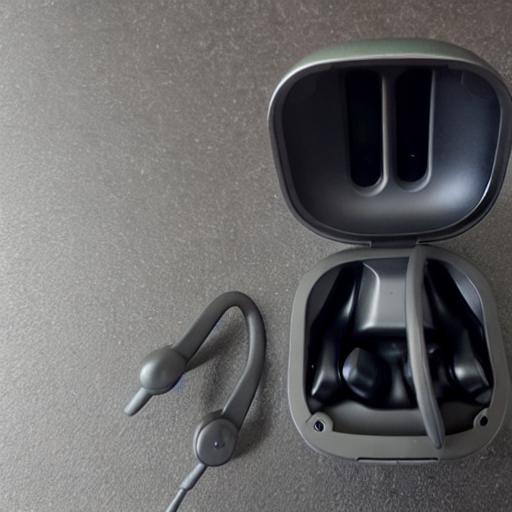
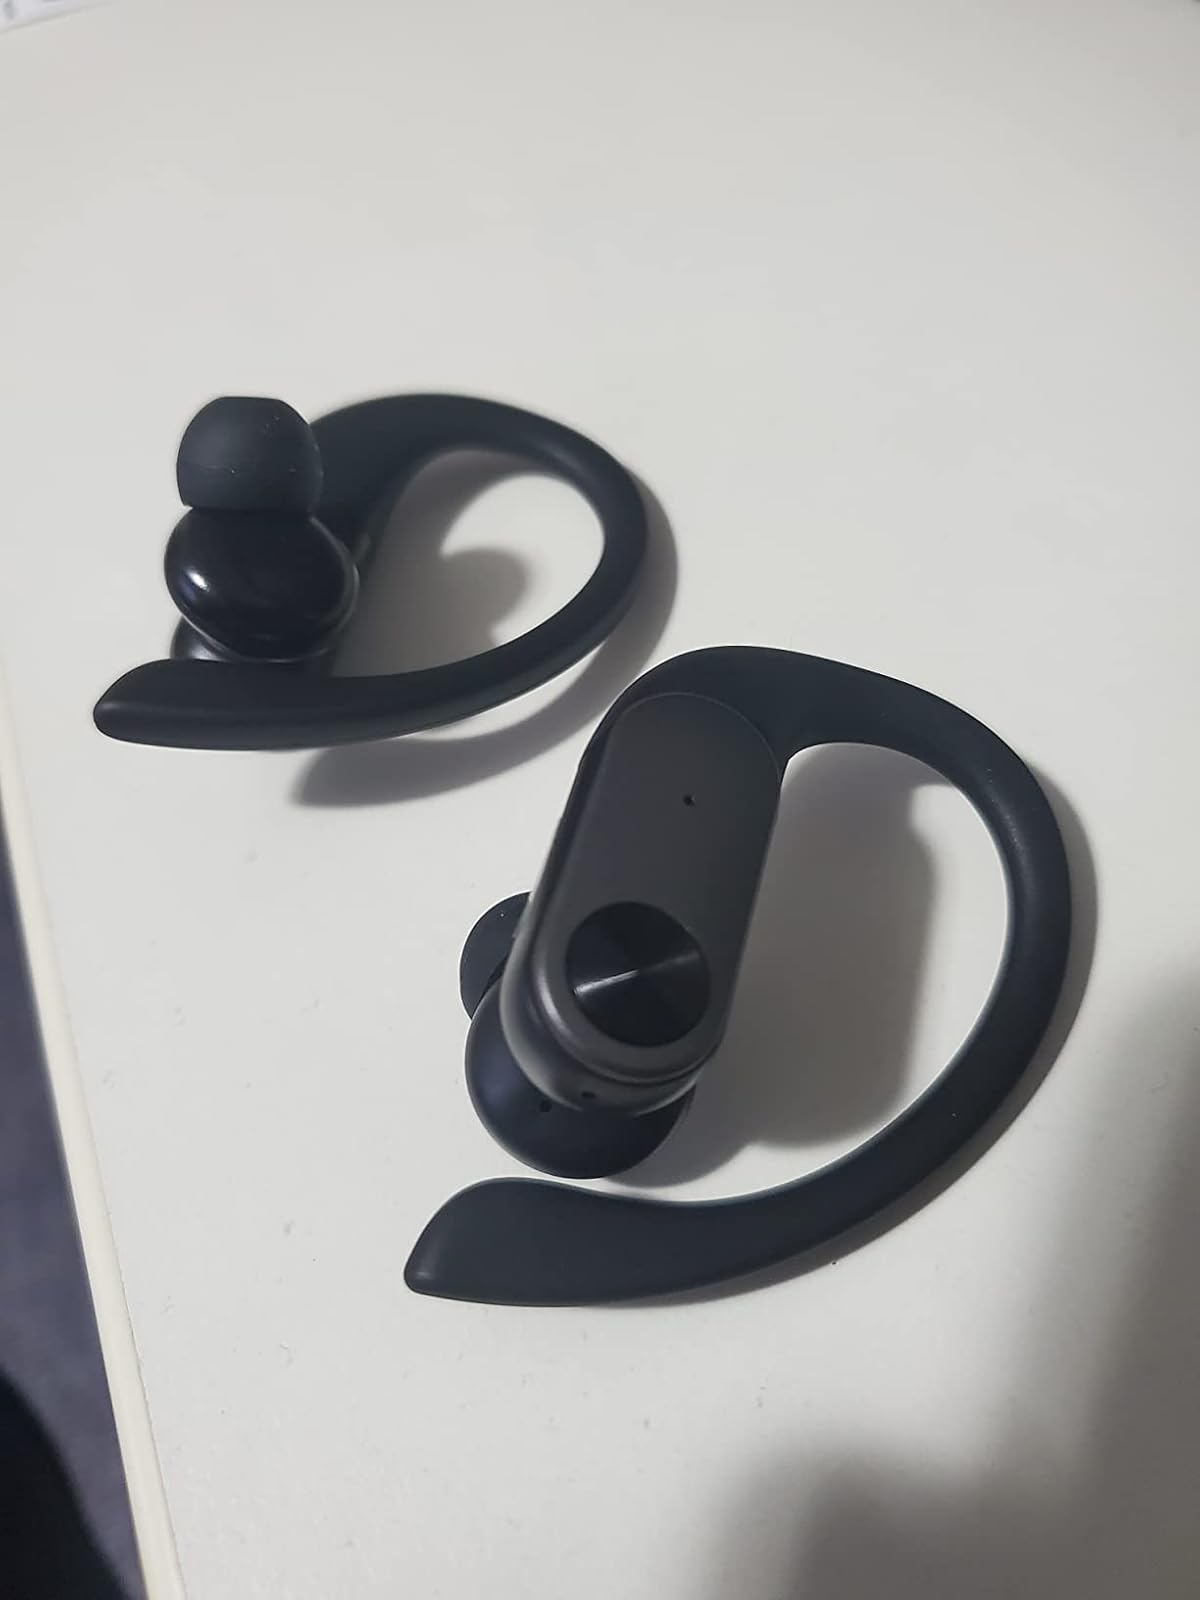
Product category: earbuds
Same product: no